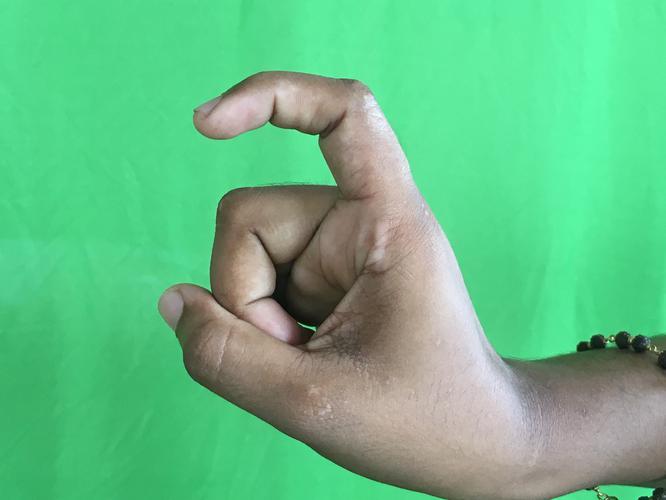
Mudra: Tamarachudam
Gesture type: single_hand